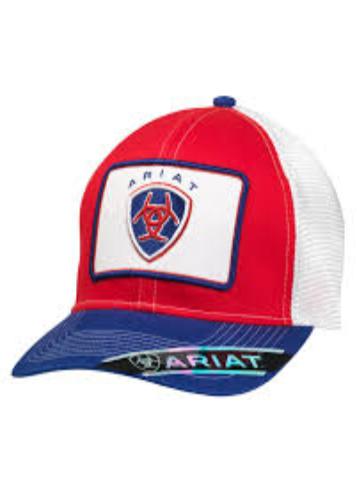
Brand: Ariat
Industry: Clothes